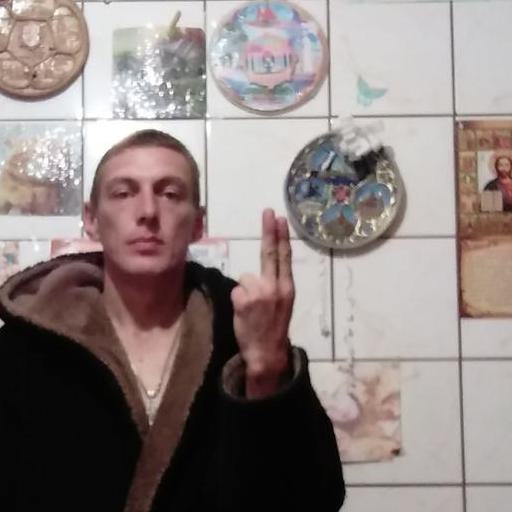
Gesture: two_up_inverted